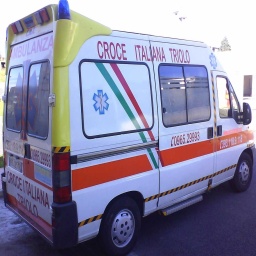
Label: ambulance